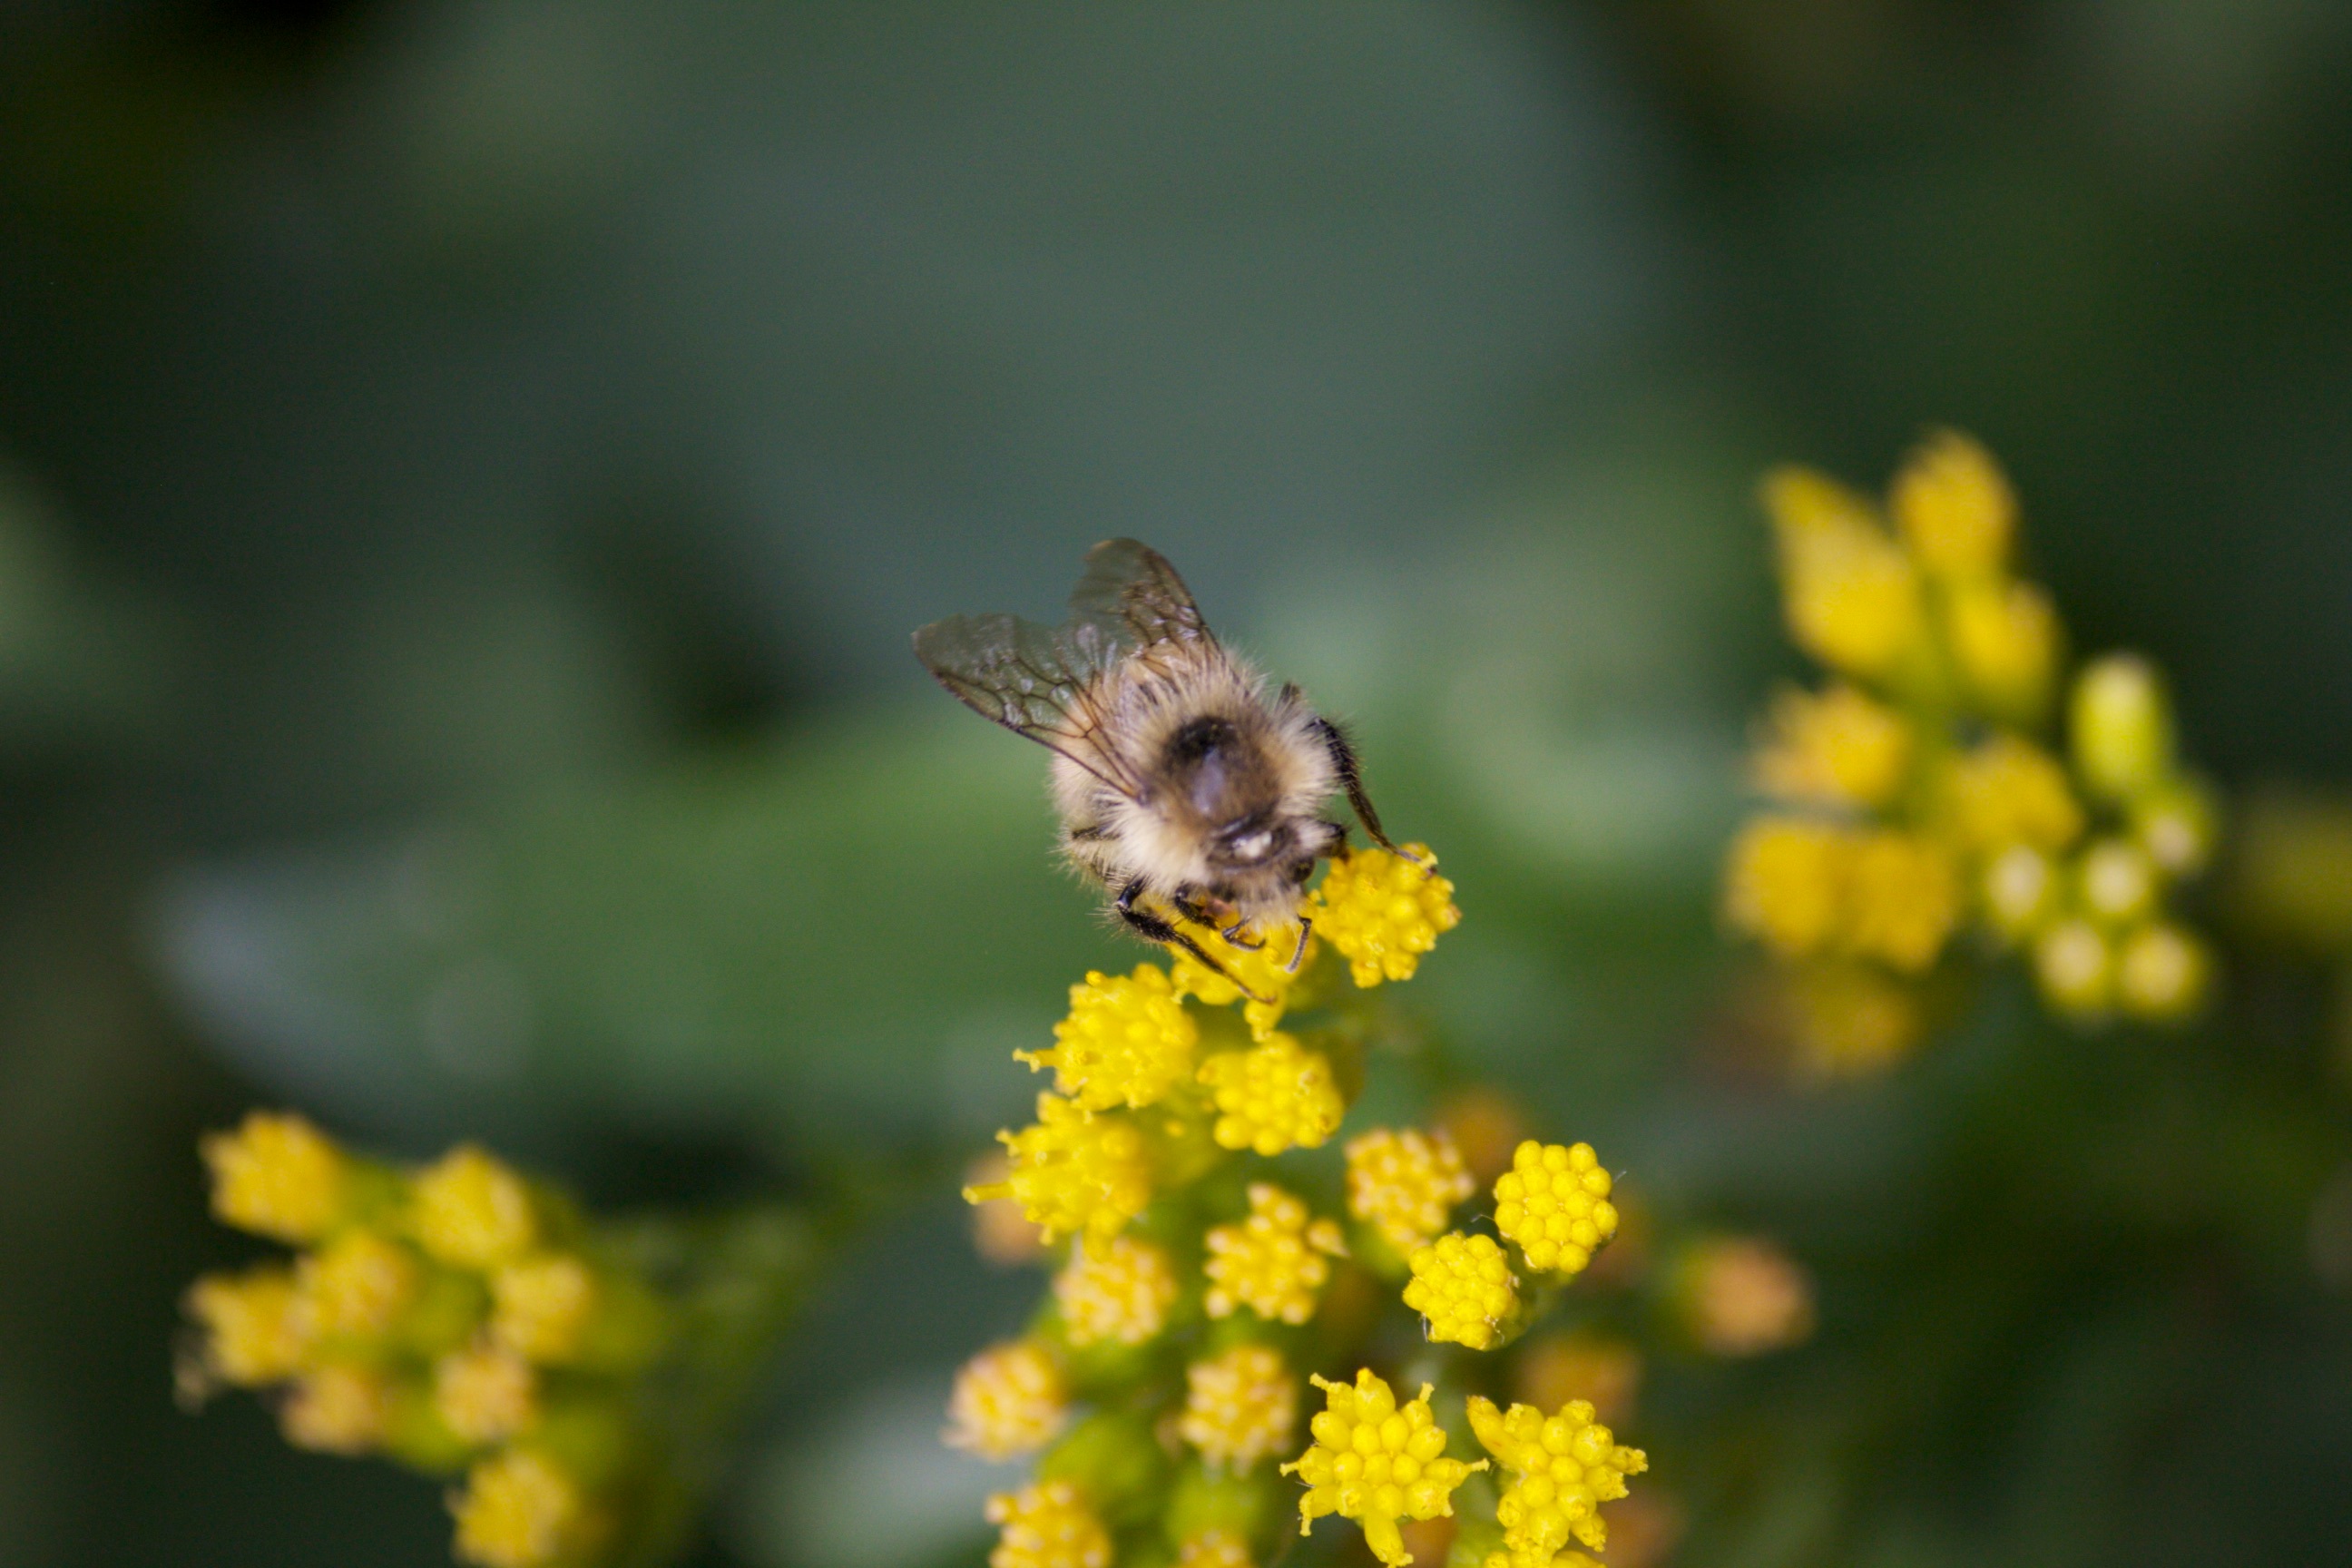
nature, plant, flower, pollen, insect, yellow, flora, fauna, invertebrate, wildflower, bee, nectar, macro photography, honey bee, pollinator, membrane winged insect